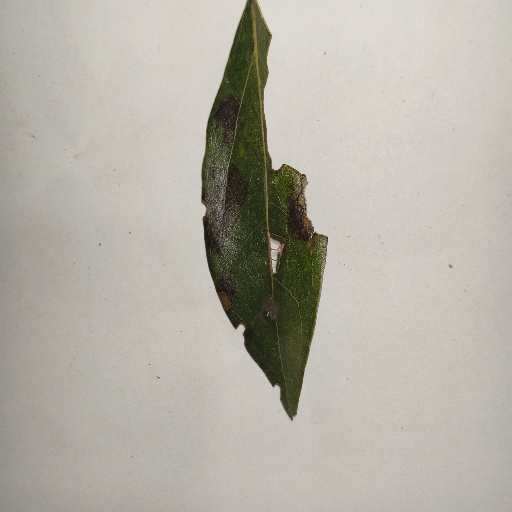
Species: Camphor
Leaf condition: Shot Hole